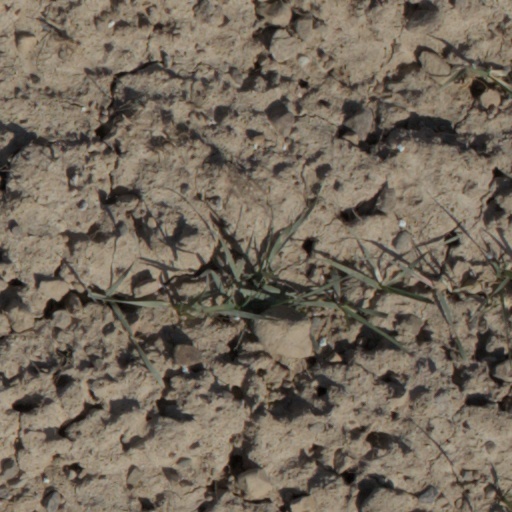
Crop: wheat